Question: When was the picture taken?
Tambaya: A yaushe aka ɗauki hoton?
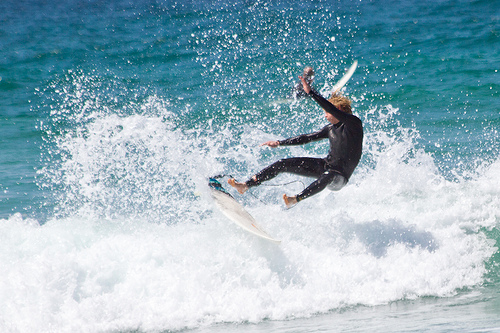
Answer: During the day.
Amsa: Da rana.